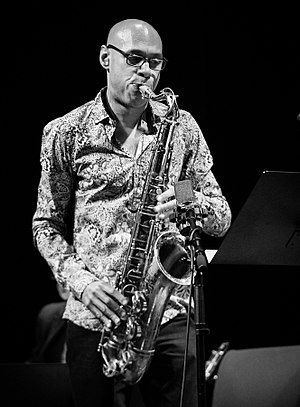
Joshua Redman
I 2017 <br /><small>Foto: Tore Sætre</small>
Joshua Redman er en jazzmusiker, der spiller tenorsaxofon. Lige efter Joshua Redman blev født flyttede hans far, Dewey Redman, til New York for at spille saxofon med Ornette Coleman. Den eneste måde Joshua Redman i sine unge dage kunne komme i kontakt med sin far var ved at komme på besøg hos faderens bekendte som Coleman og Keith Jarrett eller ved at lytte til faderens indspilninger.